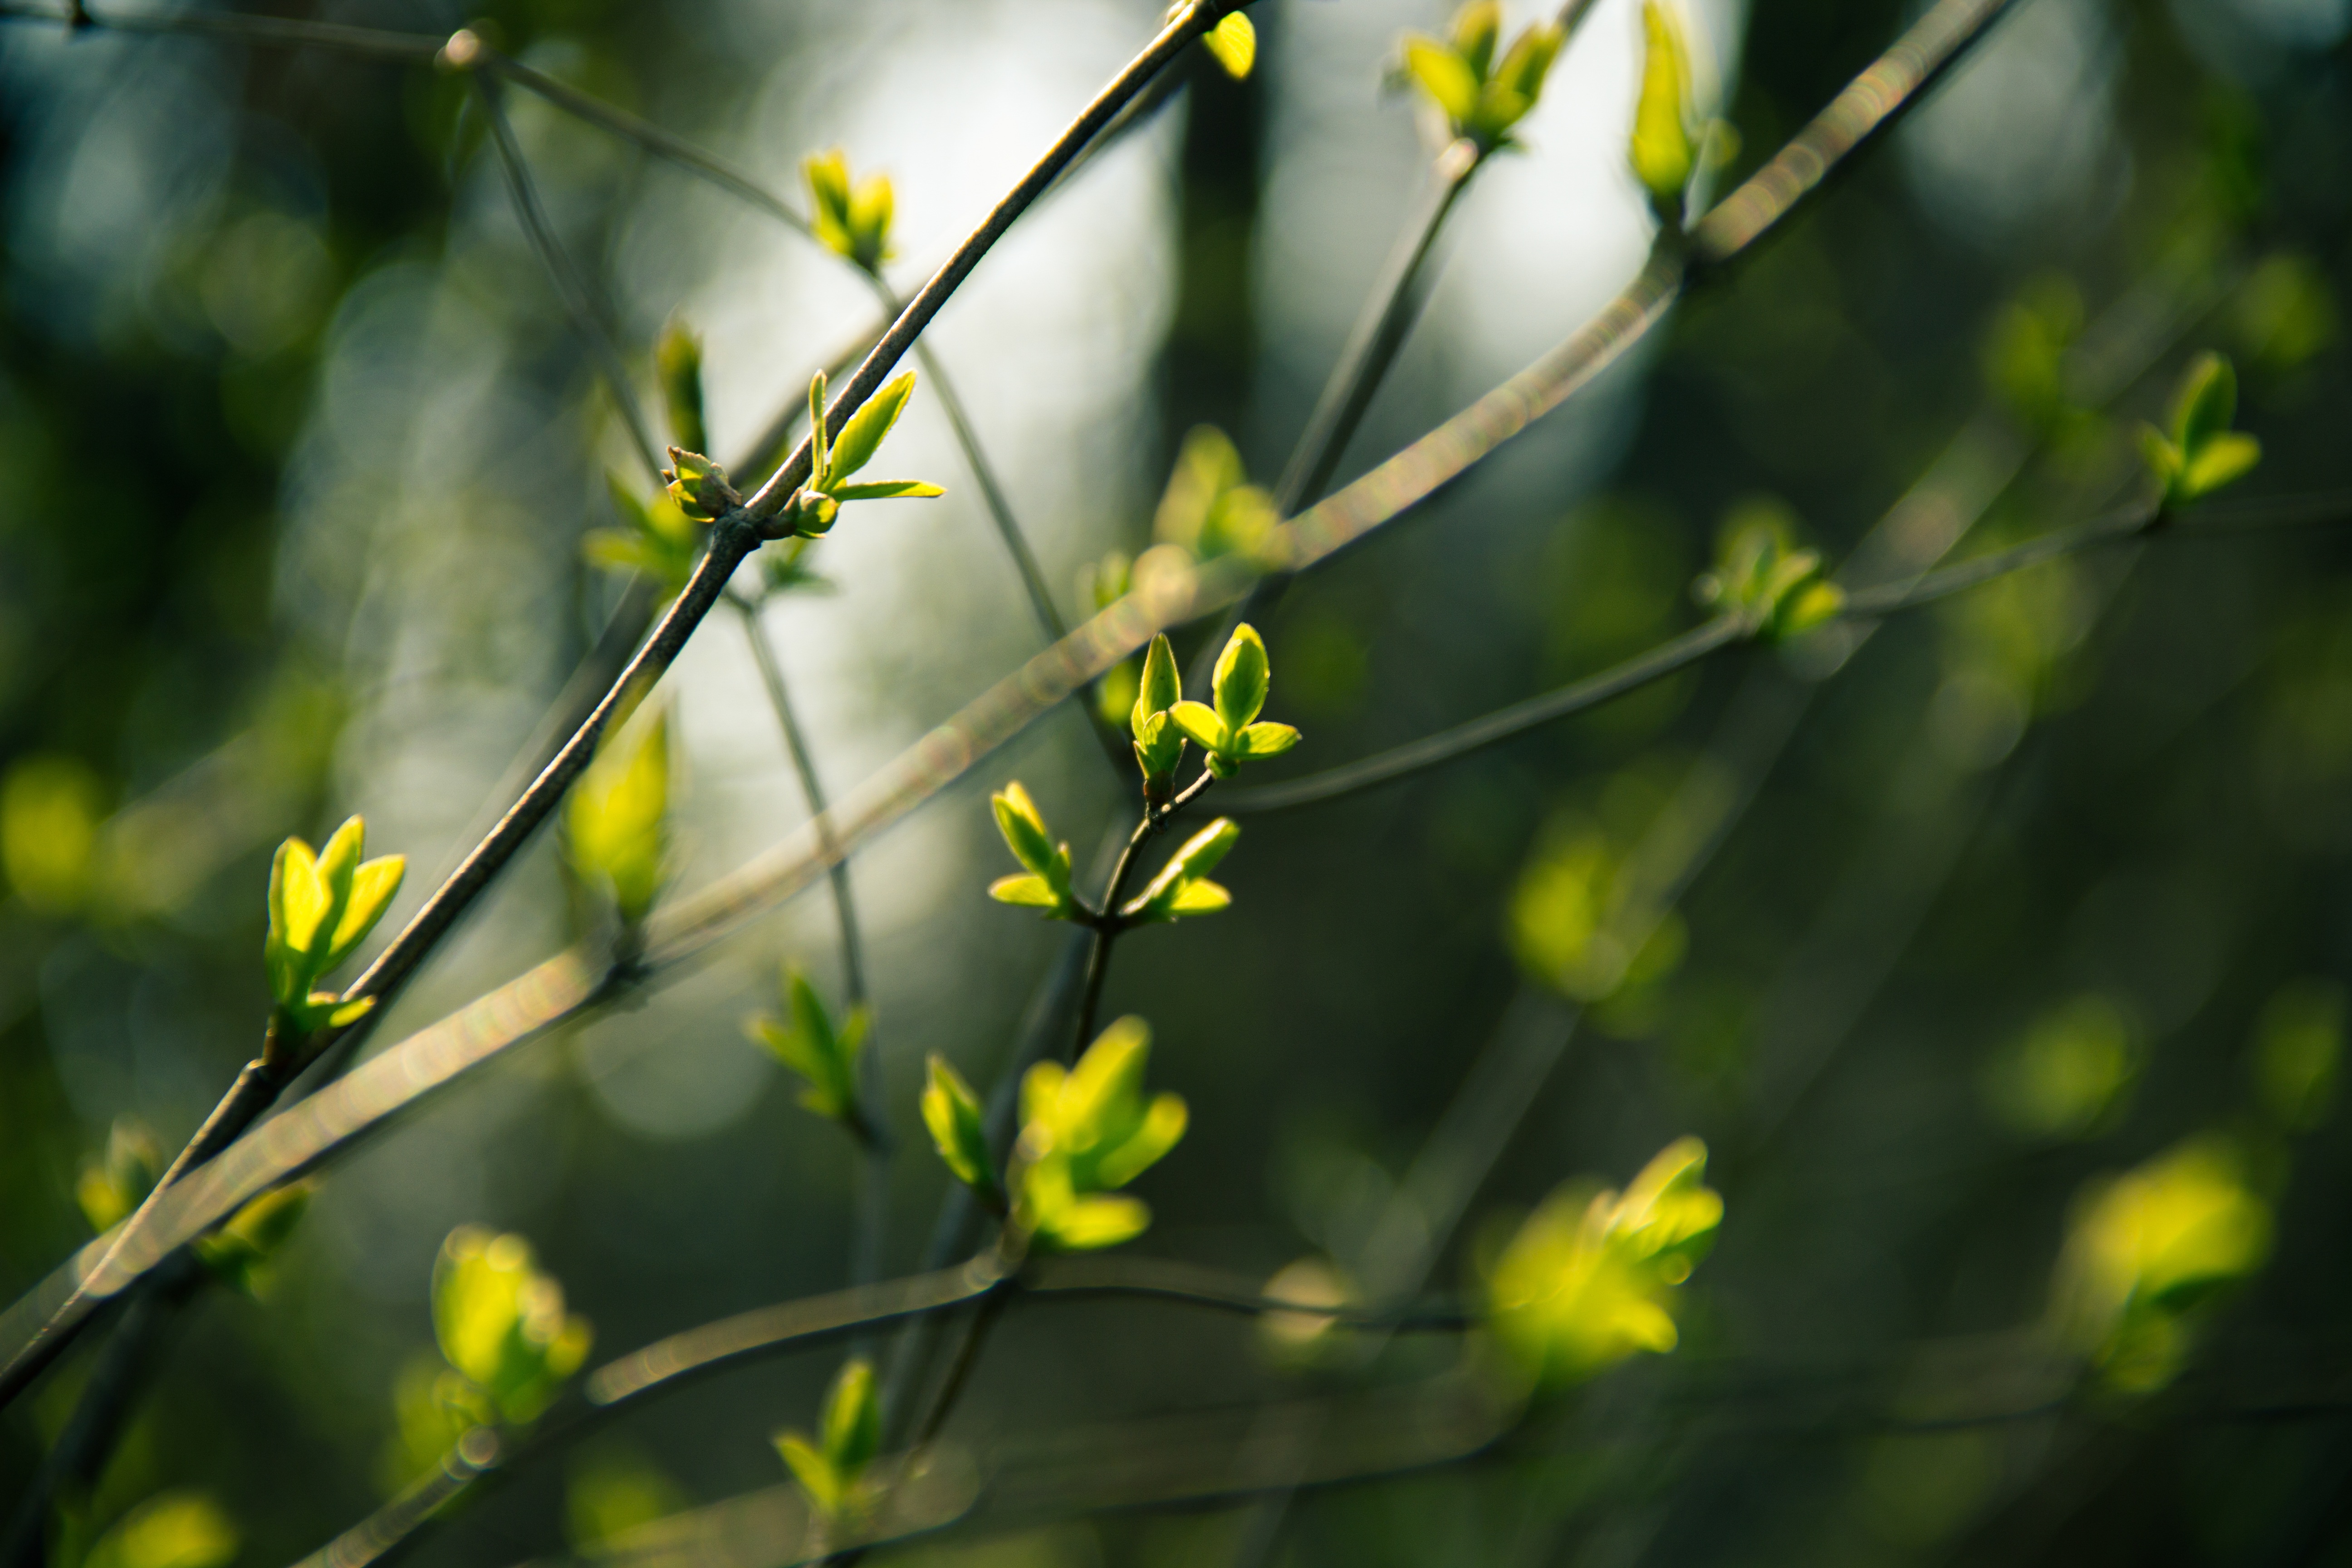
tree, nature, grass, branch, blossom, bokeh, growth, plant, sunlight, leaf, flower, floral, young, spring, green, produce, autumn, fresh, botany, yellow, garden, flora, season, botanical, life, ecology, wildflower, leaves, shrub, bright, macro photography, flowering plant, plant stem, woody plant, land plant